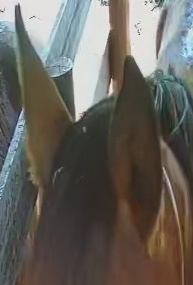
Face region: ears (position_of_ears)
Pain indicator: not_present